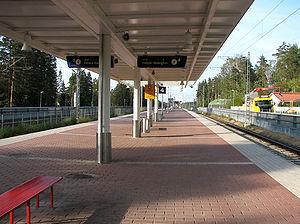
La gare de Hiekkaharju est une gare ferroviaire située à Vantaa en Finlande.
Hiekkaharju est un quartier de Vantaa, une des principales villes de l'agglomération d'Helsinki.